Southern Illinois

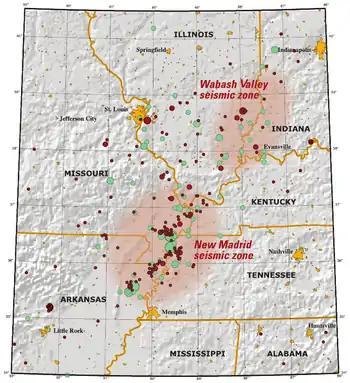
Quakes in the New Madrid and Wabash Valley seismic zones over several decades.

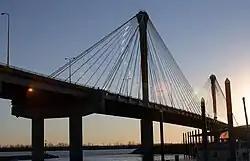
The Clark Bridge is a cable-stayed bridge across the Mississippi River between West Alton, Missouri and Alton, Illinois.

Southern Illinois sits upon the verging point of two major fault systems, the New Madrid seismic zone and the Wabash Valley seismic zone. In the 1970s after the 5.4 Richter magnitude scale 1968 Illinois earthquake, scientists realized that there was an unknown fault under Saline County, just north of Eldorado, Illinois. This fault is called the Cottage Grove Fault, a small tear in the Earth's rock, in the Southern Illinois Basin. Seismographic mapping completed by geologists reveal that monoclines, anticlines, and synclines are present within the region; these signs suggest deformation during the Paleozoic, coincident to strike-slip faulting nearby.